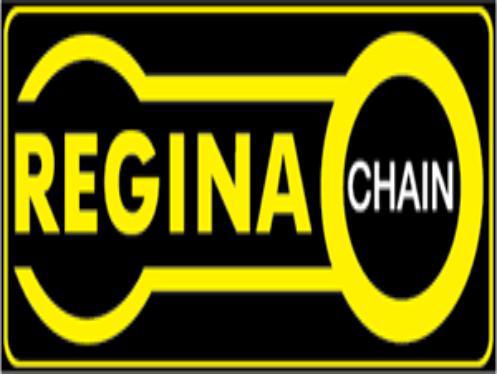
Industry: Clothes